Ossie Davis

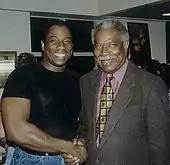
Davis with activist and opera star Stacey Robinson (left) in 1998

Davis and Dee were well known as civil rights activists during the Civil Rights Movement and were close friends of Malcolm X, Jesse Jackson, Martin Luther King Jr. and other icons of the era. They were involved in organizing the 1963 civil rights March on Washington for Jobs and Freedom, and served as its emcees. Davis, alongside Ahmed Osman, delivered the eulogy at the funeral of Malcolm X. He re-read part of this eulogy at the end of Spike Lee's film "Malcolm X". He also delivered a stirring tribute to Dr. Martin Luther King Jr, at a memorial in New York's Central Park the day after King was assassinated in Memphis, Tennessee.